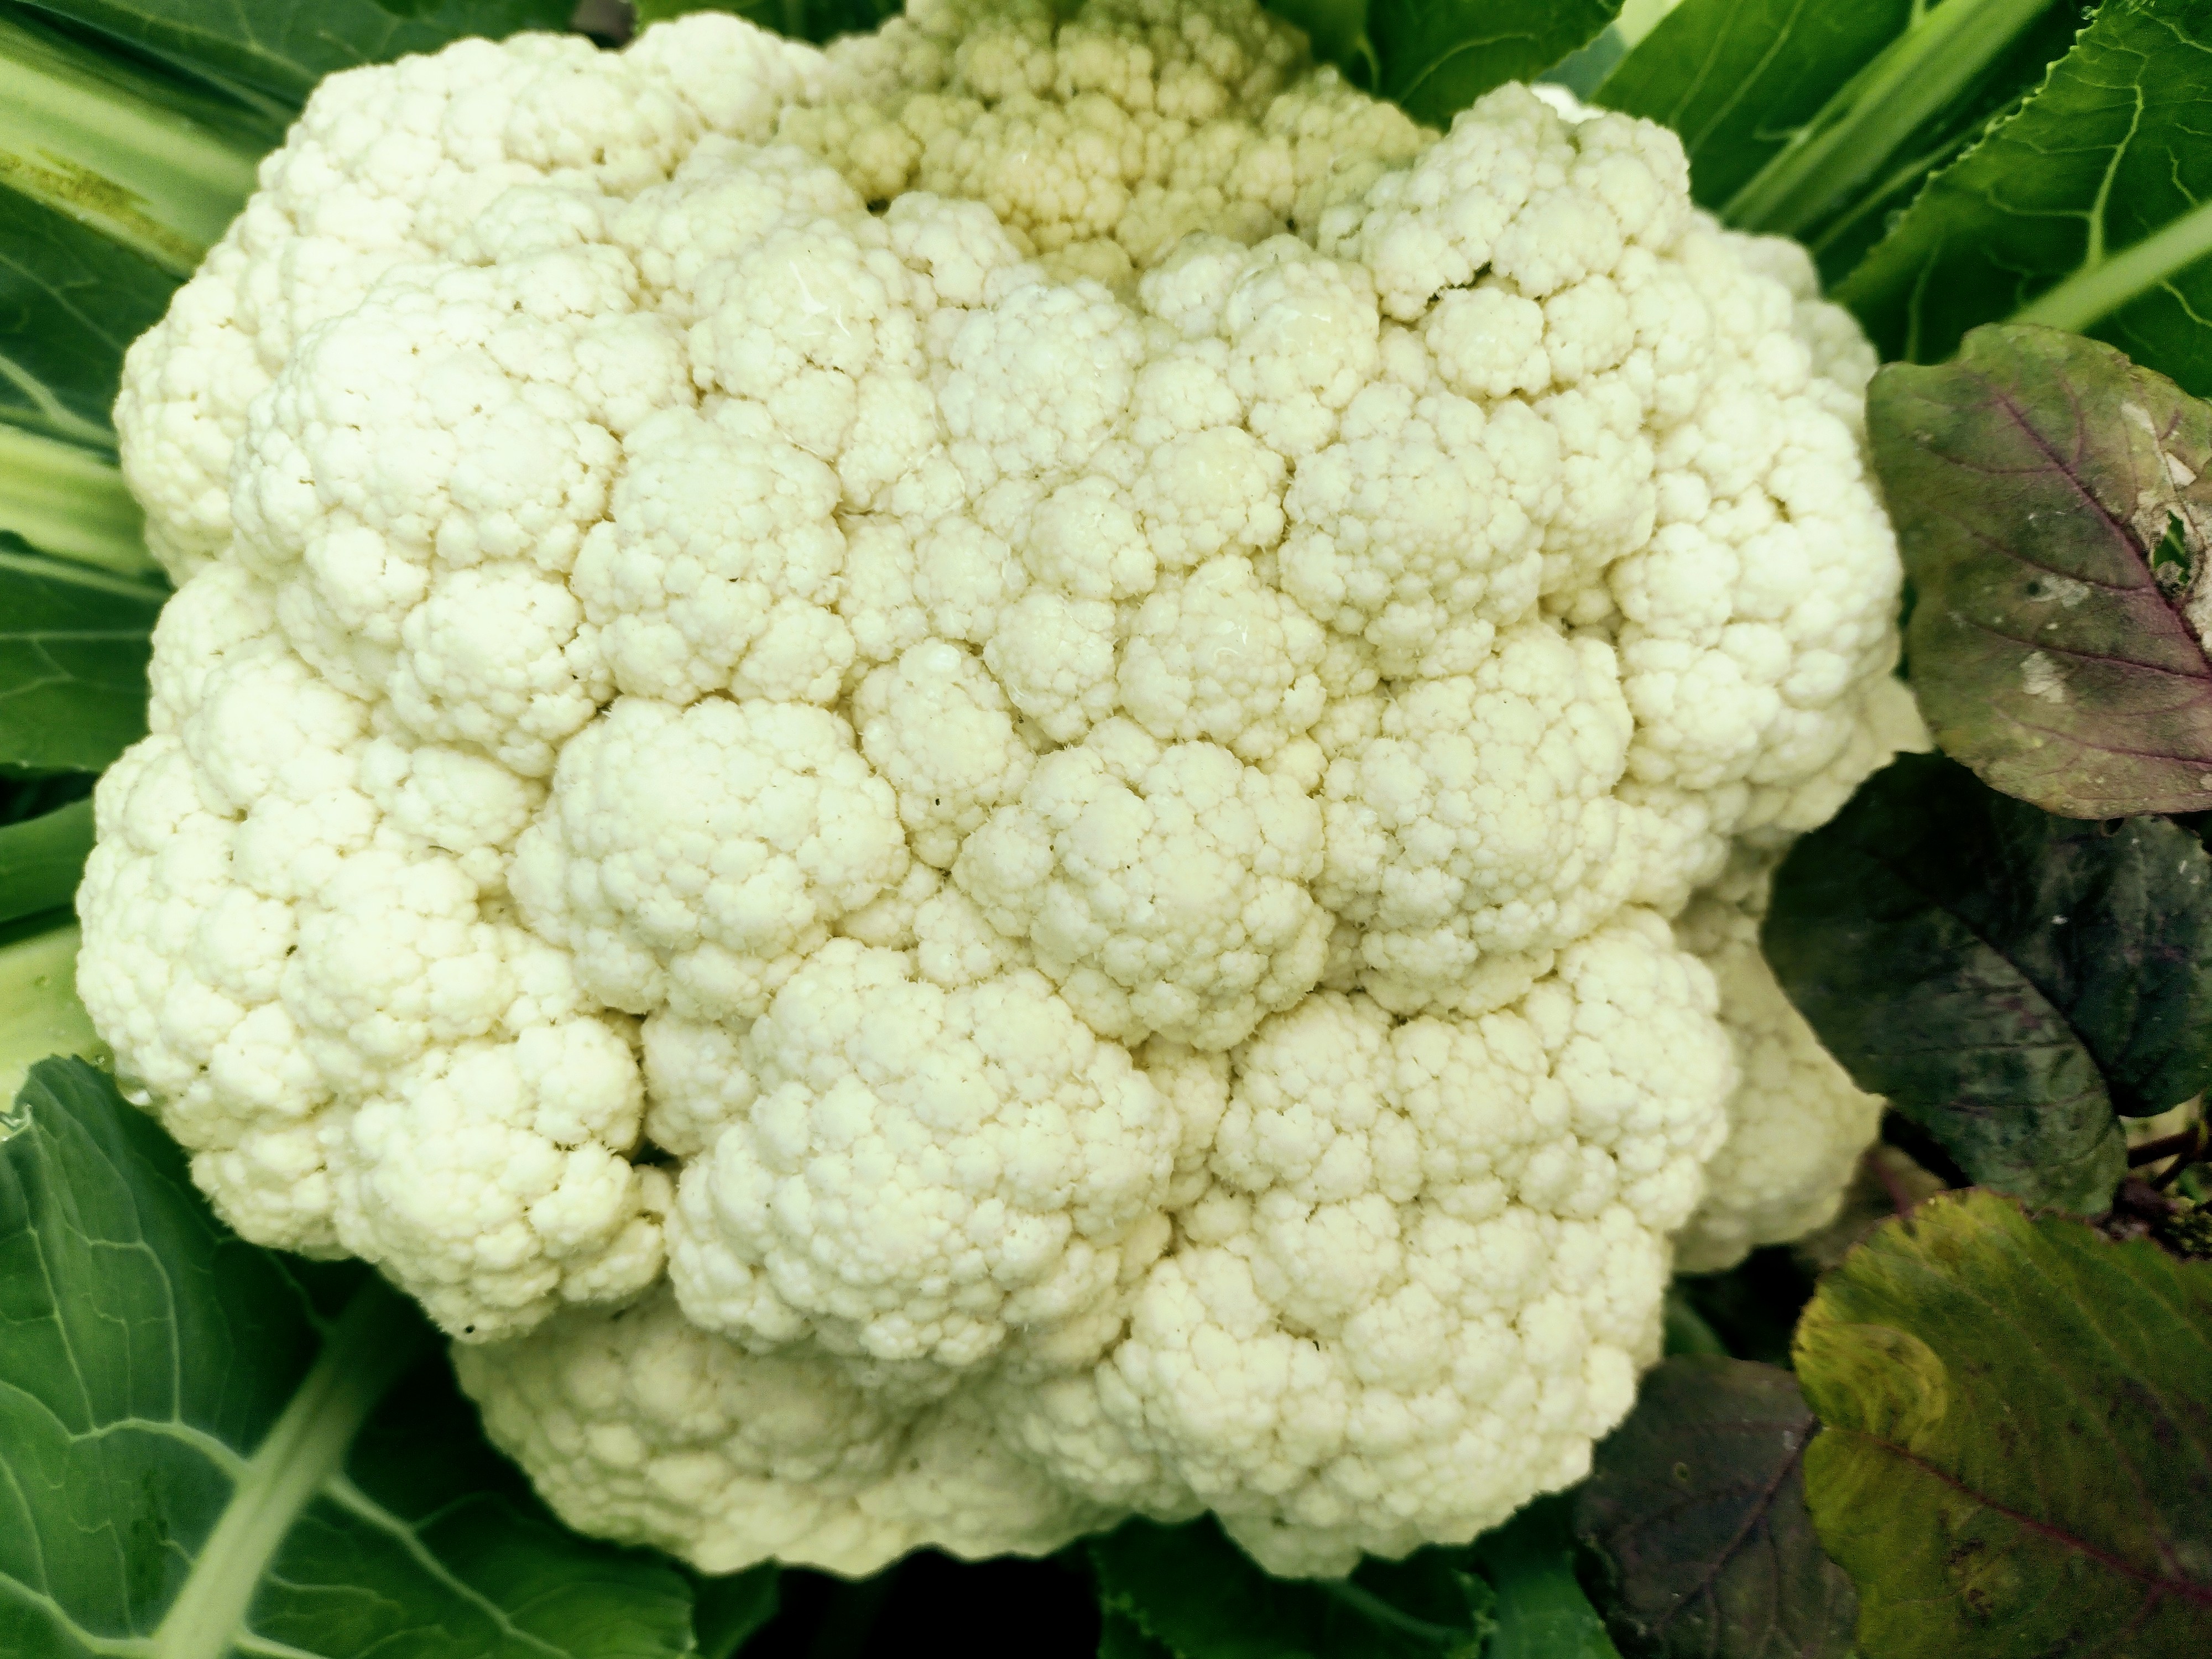
Label: No disease